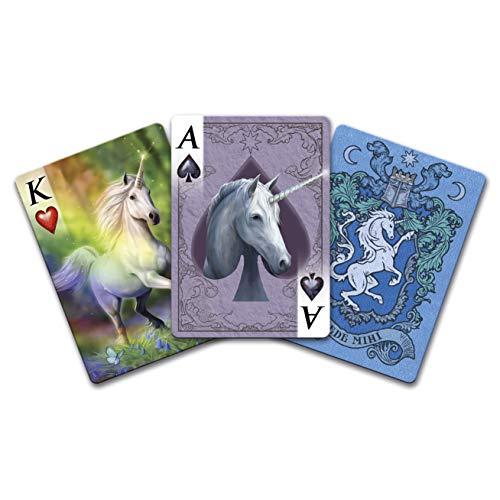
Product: Bicycle Anne Stokes Unicorns Playing Cards
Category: Toys & Games | Games & Accessories | Card Games | Standard Playing Card Decks
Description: Printed on Premium Bicycle brand cardstock.
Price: $3.99